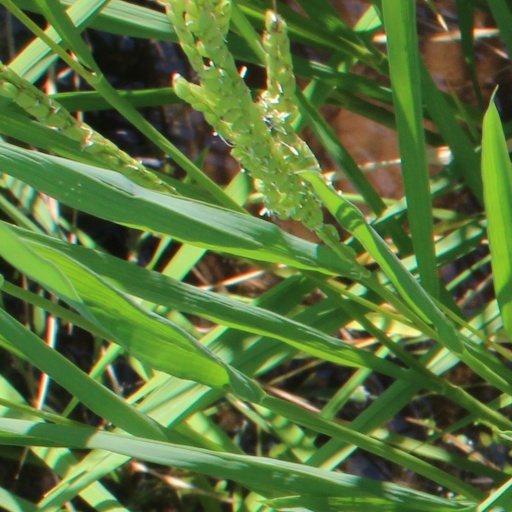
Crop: rice